Redundancy (engineering)

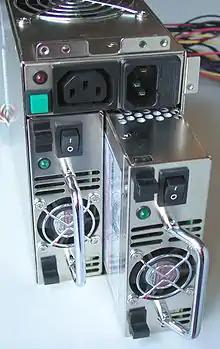
Common redundant power supply

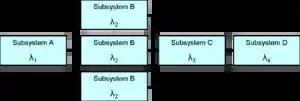
Redundant subsystem "B"

In engineering and systems theory, redundancy is the intentional duplication of critical components or functions of a system with the goal of increasing reliability of the system, usually in the form of a backup or fail-safe, or to improve actual system performance, such as in the case of GNSS receivers, or multi-threaded computer processing.